Adrian Mole: The Prostrate Years

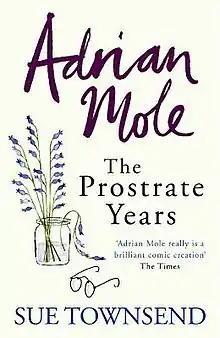
First edition cover

Adrian Mole: The Prostrate Years is the last instalment in the Adrian Mole series of novels by Sue Townsend. It is set between 2007 and 2008 and was released on 5 November 2009. The Prostrate Years was the final book in the series published before Townsend's death in April 2014. She was partway through another book in the series, but this was never completed.